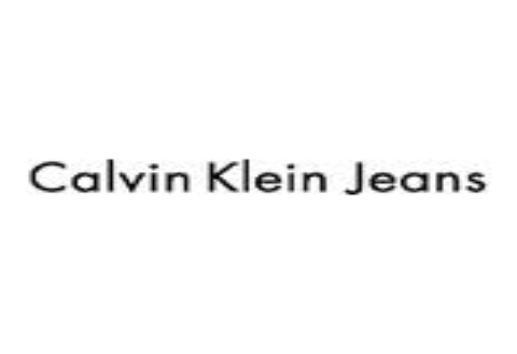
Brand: Calvin Klein
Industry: Clothes